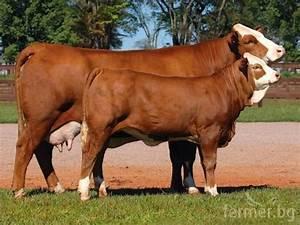
cow